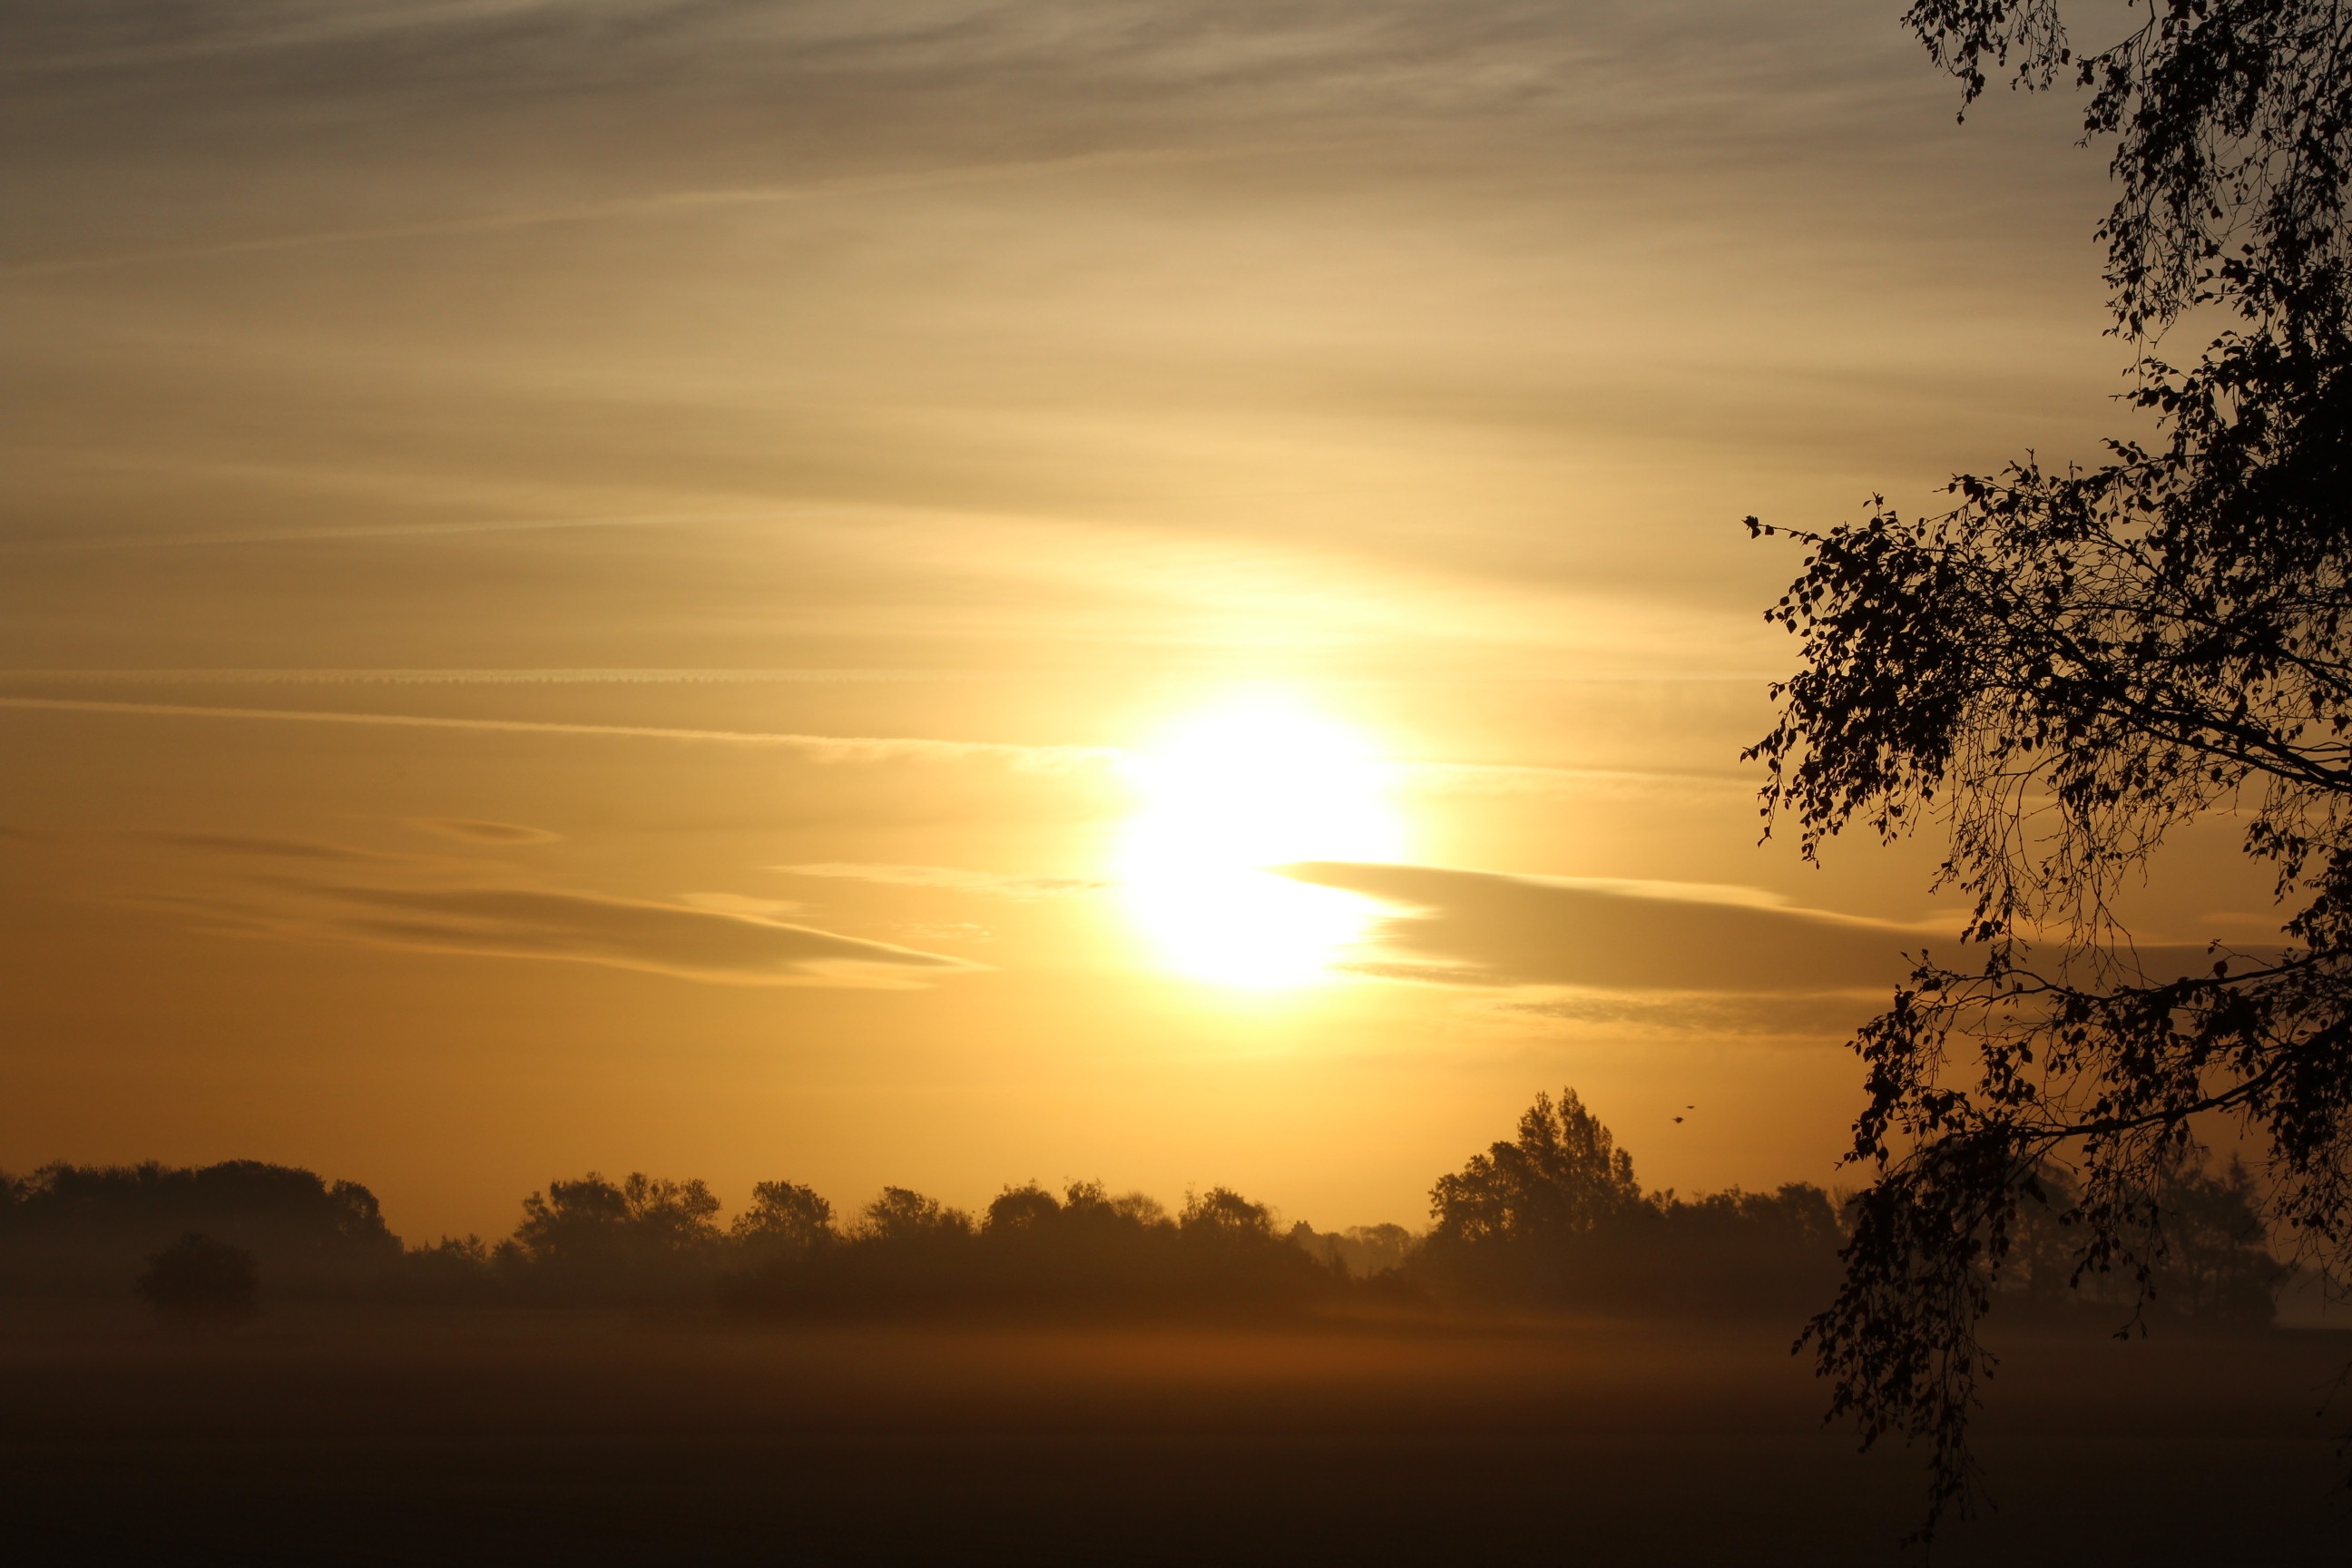
nature, horizon, cloud, sky, sun, sunrise, sunset, field, sunlight, morning, dawn, atmosphere, dusk, evening, mood, afterglow, morning sun, atmospheric phenomenon, red sky at morning